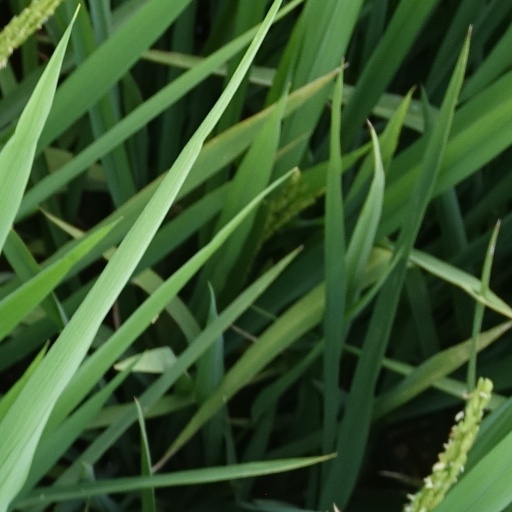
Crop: rice